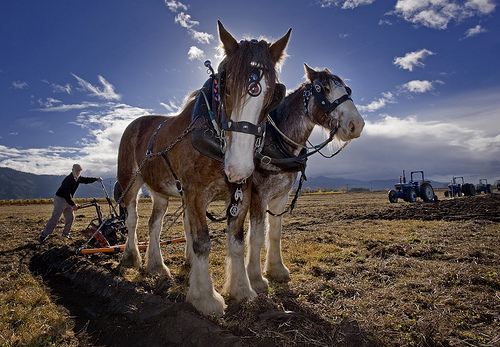
user: Given an image and a question. Answer the question in a short answer. Question: What corporation uses these as a mascot? Short Answer:
assistant: budweiser